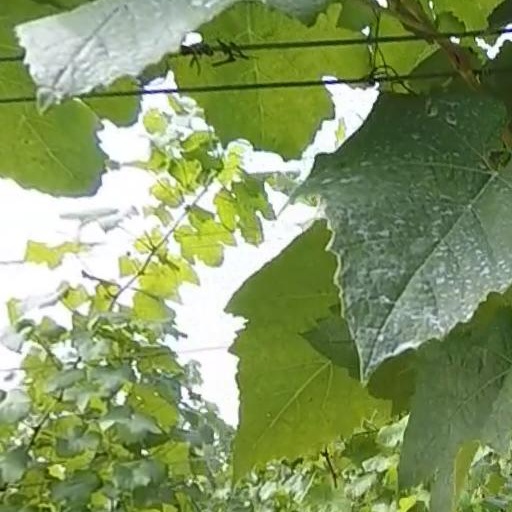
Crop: grape